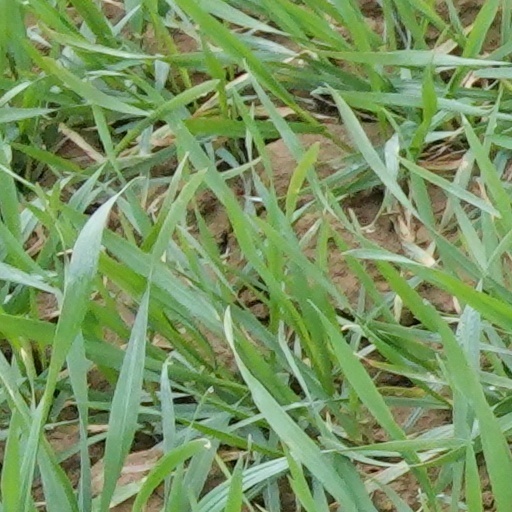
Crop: wheat